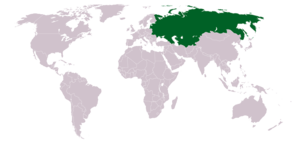
Un Soviétique était un citoyen de l’Union des républiques socialistes soviétiques, en son temps le plus grand pays au monde par sa superficie, créée en 1922 et dissoute en 1991. Le terme de Soviétique vient directement du mot soviet qui désignait un « conseil » d'ouvriers, de paysans et de soldats, organe politique de base en URSS.